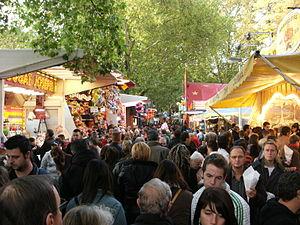
Liège, aussi surnommée « La Cité ardente », est une ville francophone de l'est de la Belgique. Elle est le chef-lieu de la province de Liège et la capitale économique de la Wallonie. De 972 à 1795, elle fut la capitale de la Principauté de Liège. Du VIIIᵉ au XVIᵉ siècle, elle fut le siège du vaste évêché de Liège, héritier de la Civitas Tungrorum.
La foire de Liège, ou foire d'octobre, créée en 1594, est la plus ancienne kermesse belge toujours en activité. À l'origine organisée en novembre, elle se tient en octobre depuis 1871. Elle est aussi la plus grande fête foraine du pays quant au nombre de forains présents avec plus de 170 attractions et établissements de restauration. La longueur totale des exploitations, mises bout à bout, avoisine les deux kilomètres.